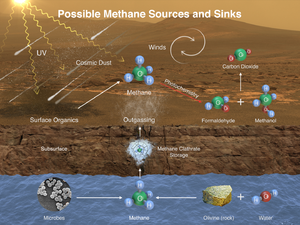
raptor est le premier membre d'une famille de moteurs de fusées alimentés par du méthane cryogénique développé par SpaceX. Il est destiné à équiper les étages inférieurs et supérieurs du lanceur super-lourd Starship de SpaceX. Le moteur est alimenté par du méthane liquide et de l'oxygène liquide au lieu du mélange kérosène RP-1 et LOX utilisé pour les Falcon 9 qui utilisent les moteurs Merlin 1C & D. Des premiers concepts réalisés pour le moteur Raptor envisageaient d’utiliser de l'hydrogène liquide plutôt que du méthane.
Des traces de méthane dans l'atmosphère de Mars ont été détectées depuis 2004 par diverses observations terrestres et missions spatiales : depuis moins de 0,05 ppbv, la limite de détection, jusqu'à 60 ppbv. Cette présence du méthane intéresse les planétologues et les exobiologistes parce que le méthane peut indiquer la présence de vie microbienne sur Mars, ou un processus géochimique dû au volcanisme, ou bien encore l'activité hydrothermale.